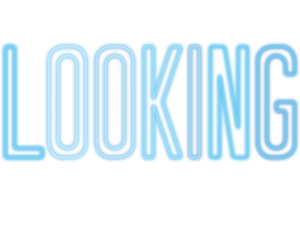
Logo de la série Looking
Looking est une série télévisée américaine en 18 épisodes de 30 minutes, créée par Michael Lannan et diffusée entre le 19 janvier 2014 et le 22 mars 2015 sur la chaîne HBO et en simultané au Canada sur HBO Canada.